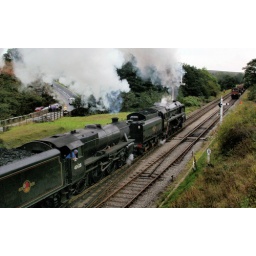
NYMR..Once under the road bridge the pair soon get upto speed. 02 October 2010.